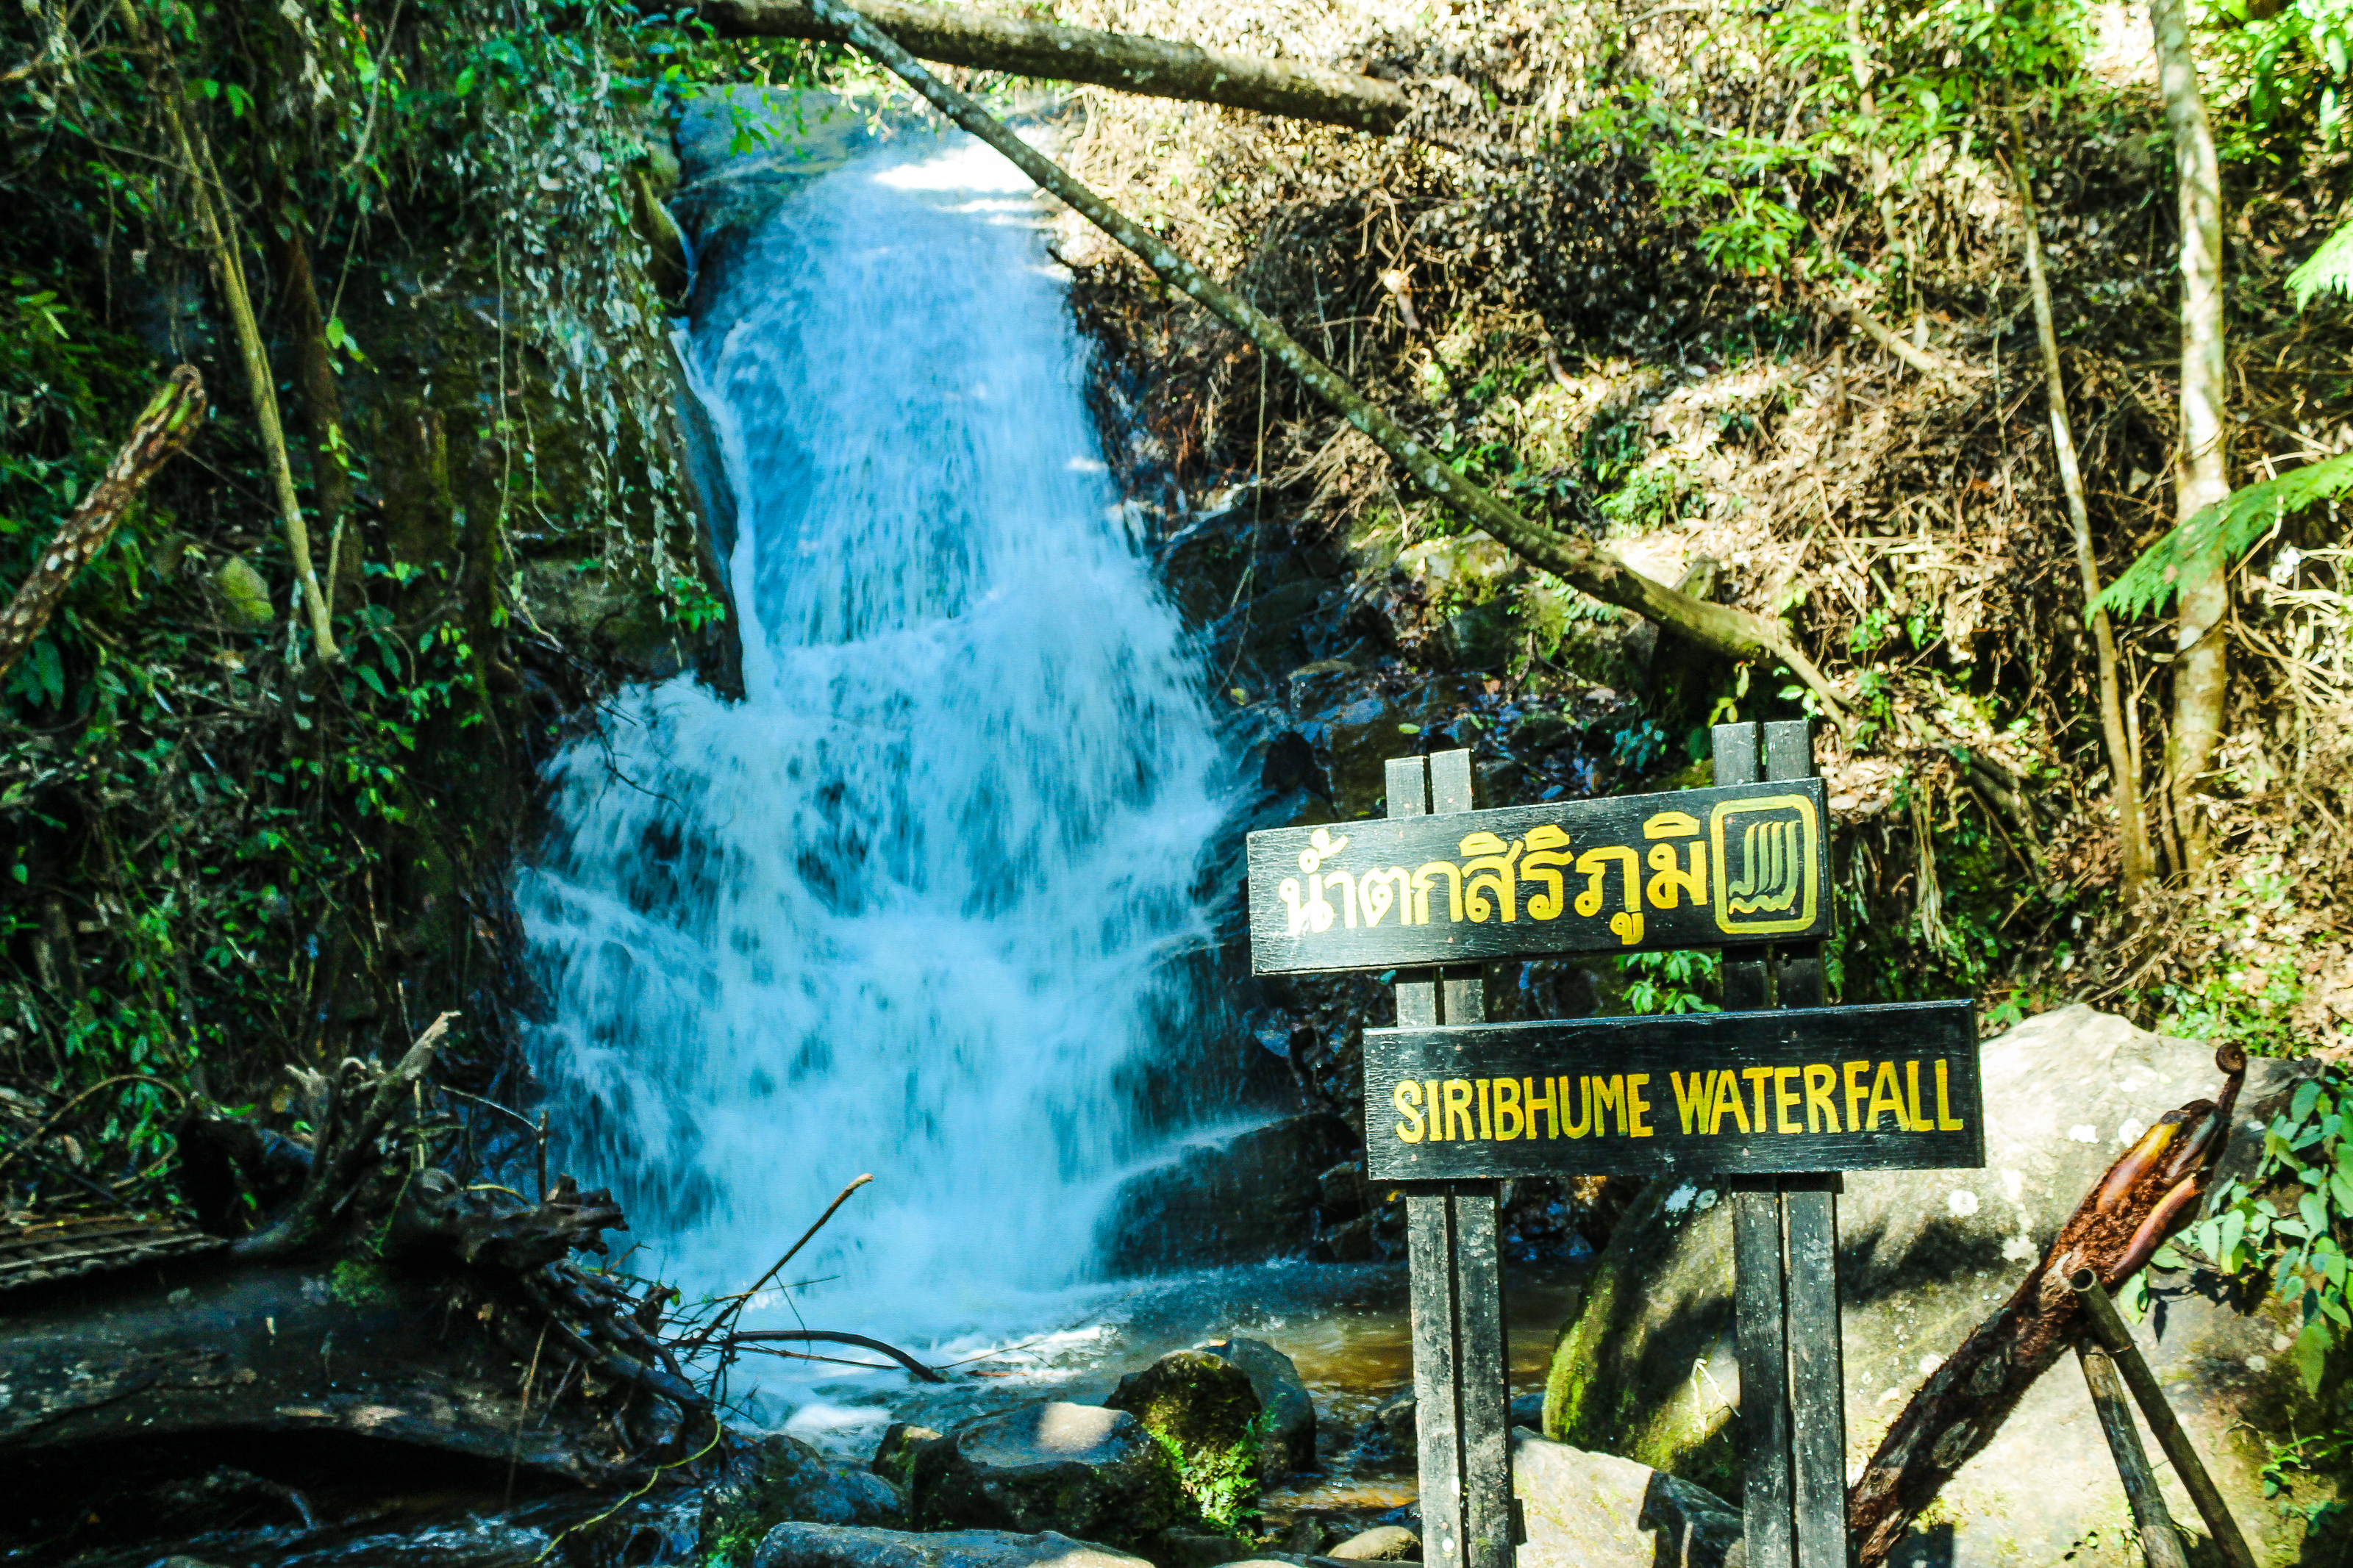
background, beautiful, beauty, chiang, doi, fall, flow, flowing, forest, fresh, freshness, green, inthanon, landscape, leaf, mai, mountain, national, natural, nature, park, plant, rock, scenic, stone, stream, thailand, travel, tree, tropical, water, waterfall, wet, wood, water resources, nature reserve, natural landscape, body of water, vegetation, watercourse, jungle, rainforest, natural environment, valdivian temperate rain forest, state park, biome, water feature, old growth forest, national park, tropical and subtropical coniferous forests, creek, riparian zone, spring, hill station, chute, vascular plant, river, riparian forest, tourism